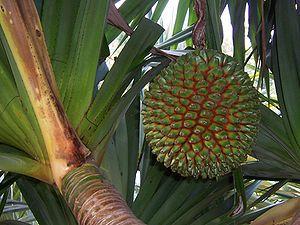
vacoa (Pandanus utilis)- fruit, Reunion Island
Le vacoa est une grande plante d'allure très particulière en forme de parasol, avec des racines aériennes. Ce n'est pas un palmier, contrairement à certaines appellations mais une autre monocotylédone arborescente, de la famille des Pandanacées. Le vacoa peut atteindre 7 m de hauteur.
Cette liste répertorie par nom scientifique les espèces végétales arbustives ou arborescentes indigènes de La Réunion, c’est-à-dire celles qui étaient présentes naturellement dans les forêts, savanes et maquis de l'île avant la colonisation humaine.